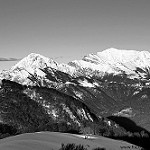
Label: B & W